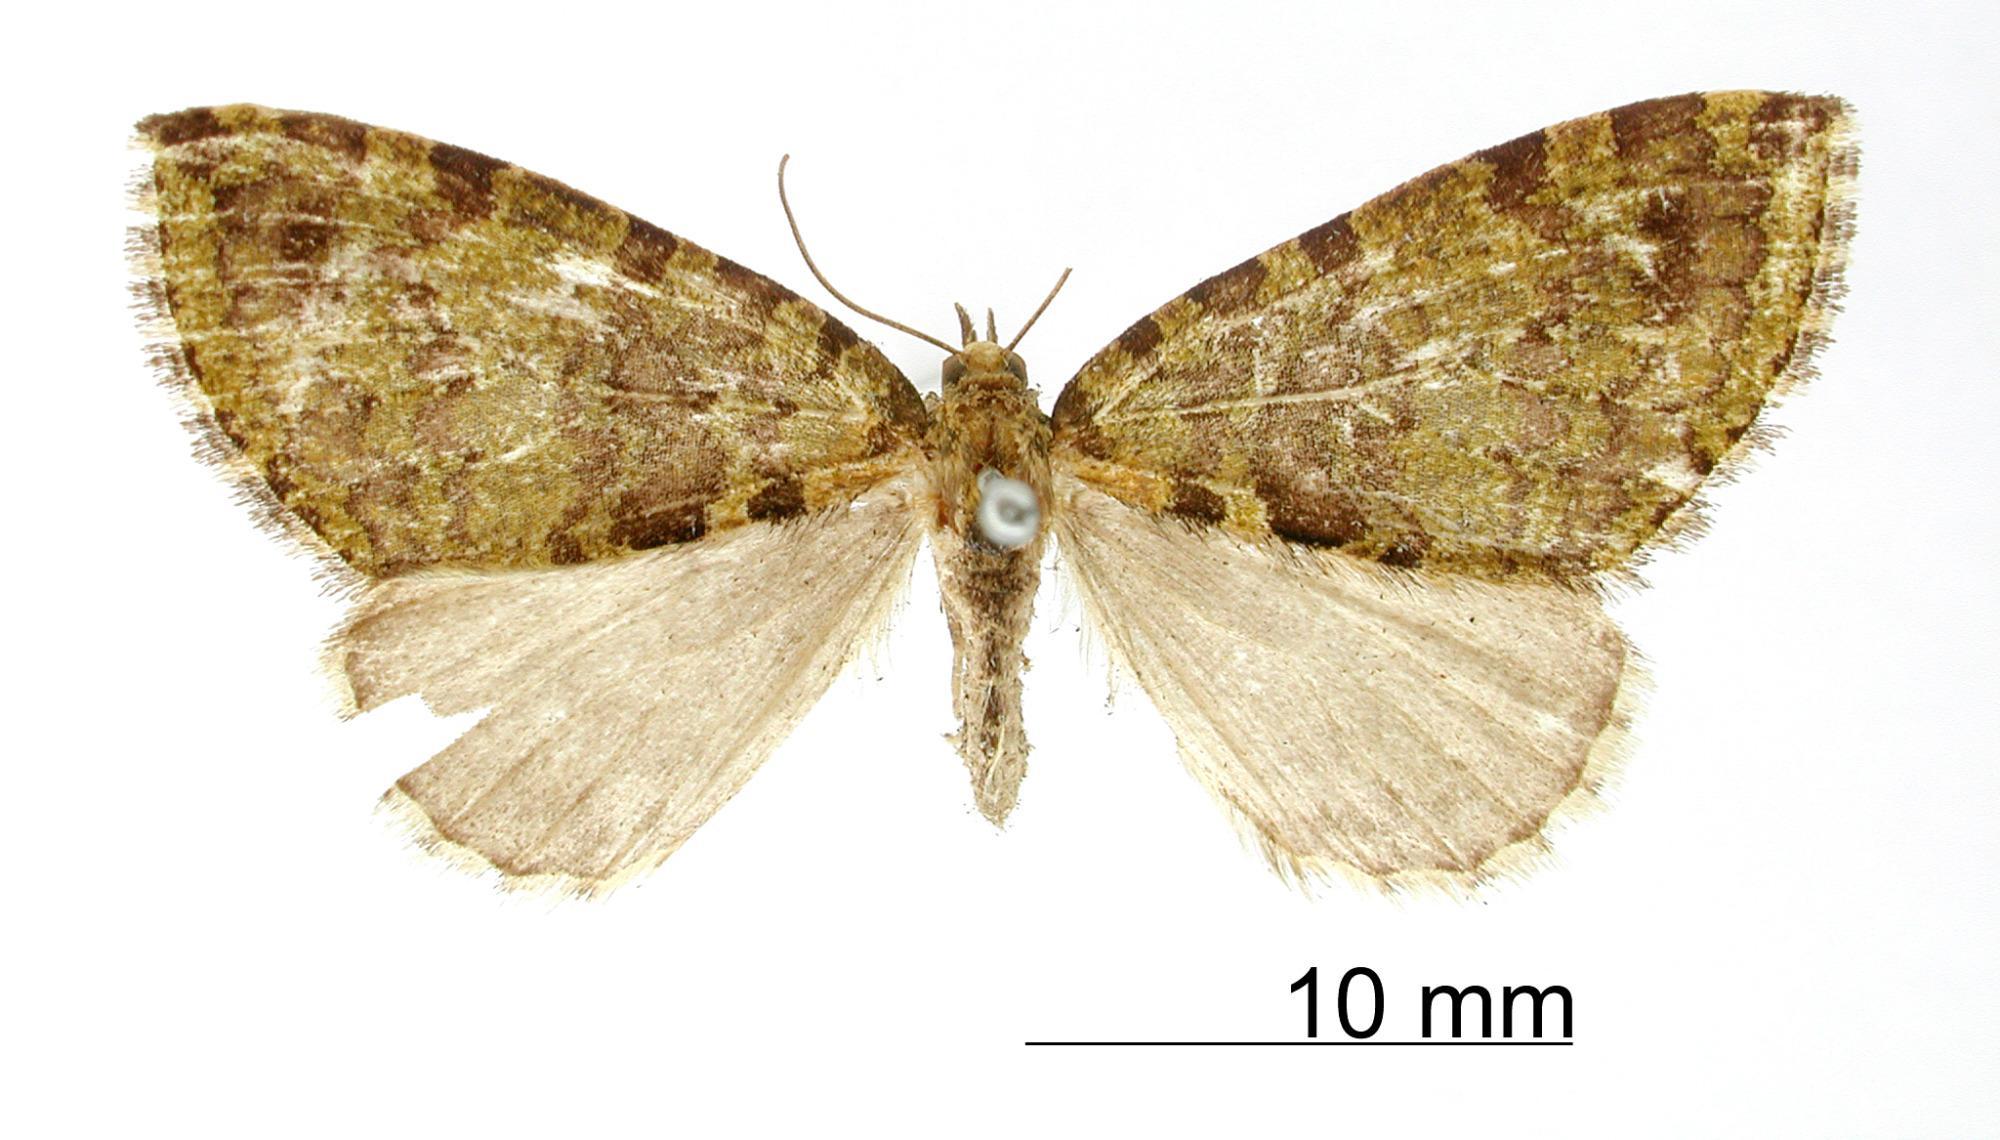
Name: Hydriomena confusa
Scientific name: Hydriomena confusa Schaus, 1912
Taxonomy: Animalia, Arthropoda, Insecta, Lepidoptera, Geometridae, Larentiinae
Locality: Mount Poas, Costa Rica